Nicholas Senn

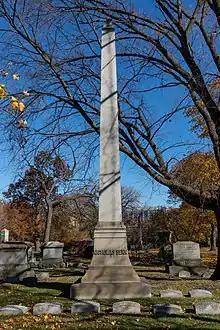
Senn's grave at Graceland Cemetery

Senn published 25 books as well as numerous papers and essays during his career, including the 1886 paper "Surgery of the pancreas as based upon experiments and clinical research", and the books "Four Months Among the Surgeons of Europe" and the "Nurse's Guide for the Operating Room".